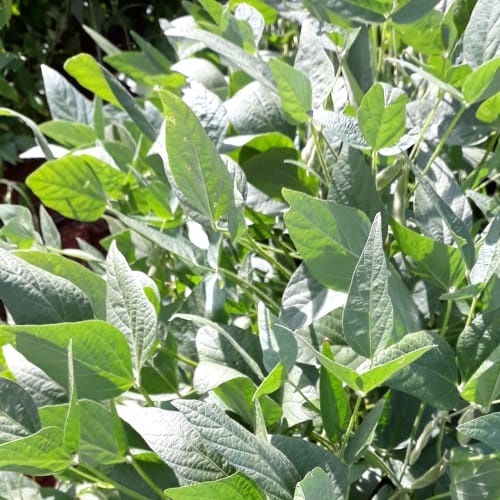
Label: Healthy